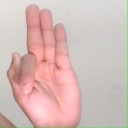
अक्षर: फ